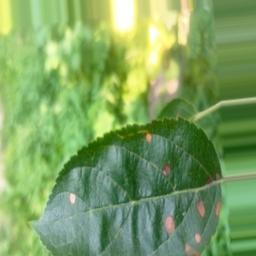
Label: Alternaria